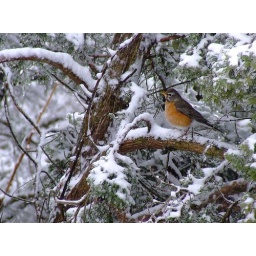
The birds enjoyed the berries knocked off the trees by the ice storm.